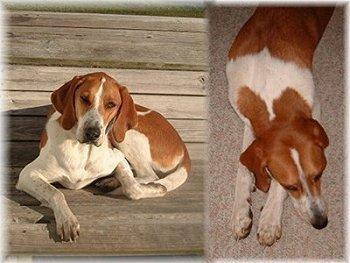
Walker_hound